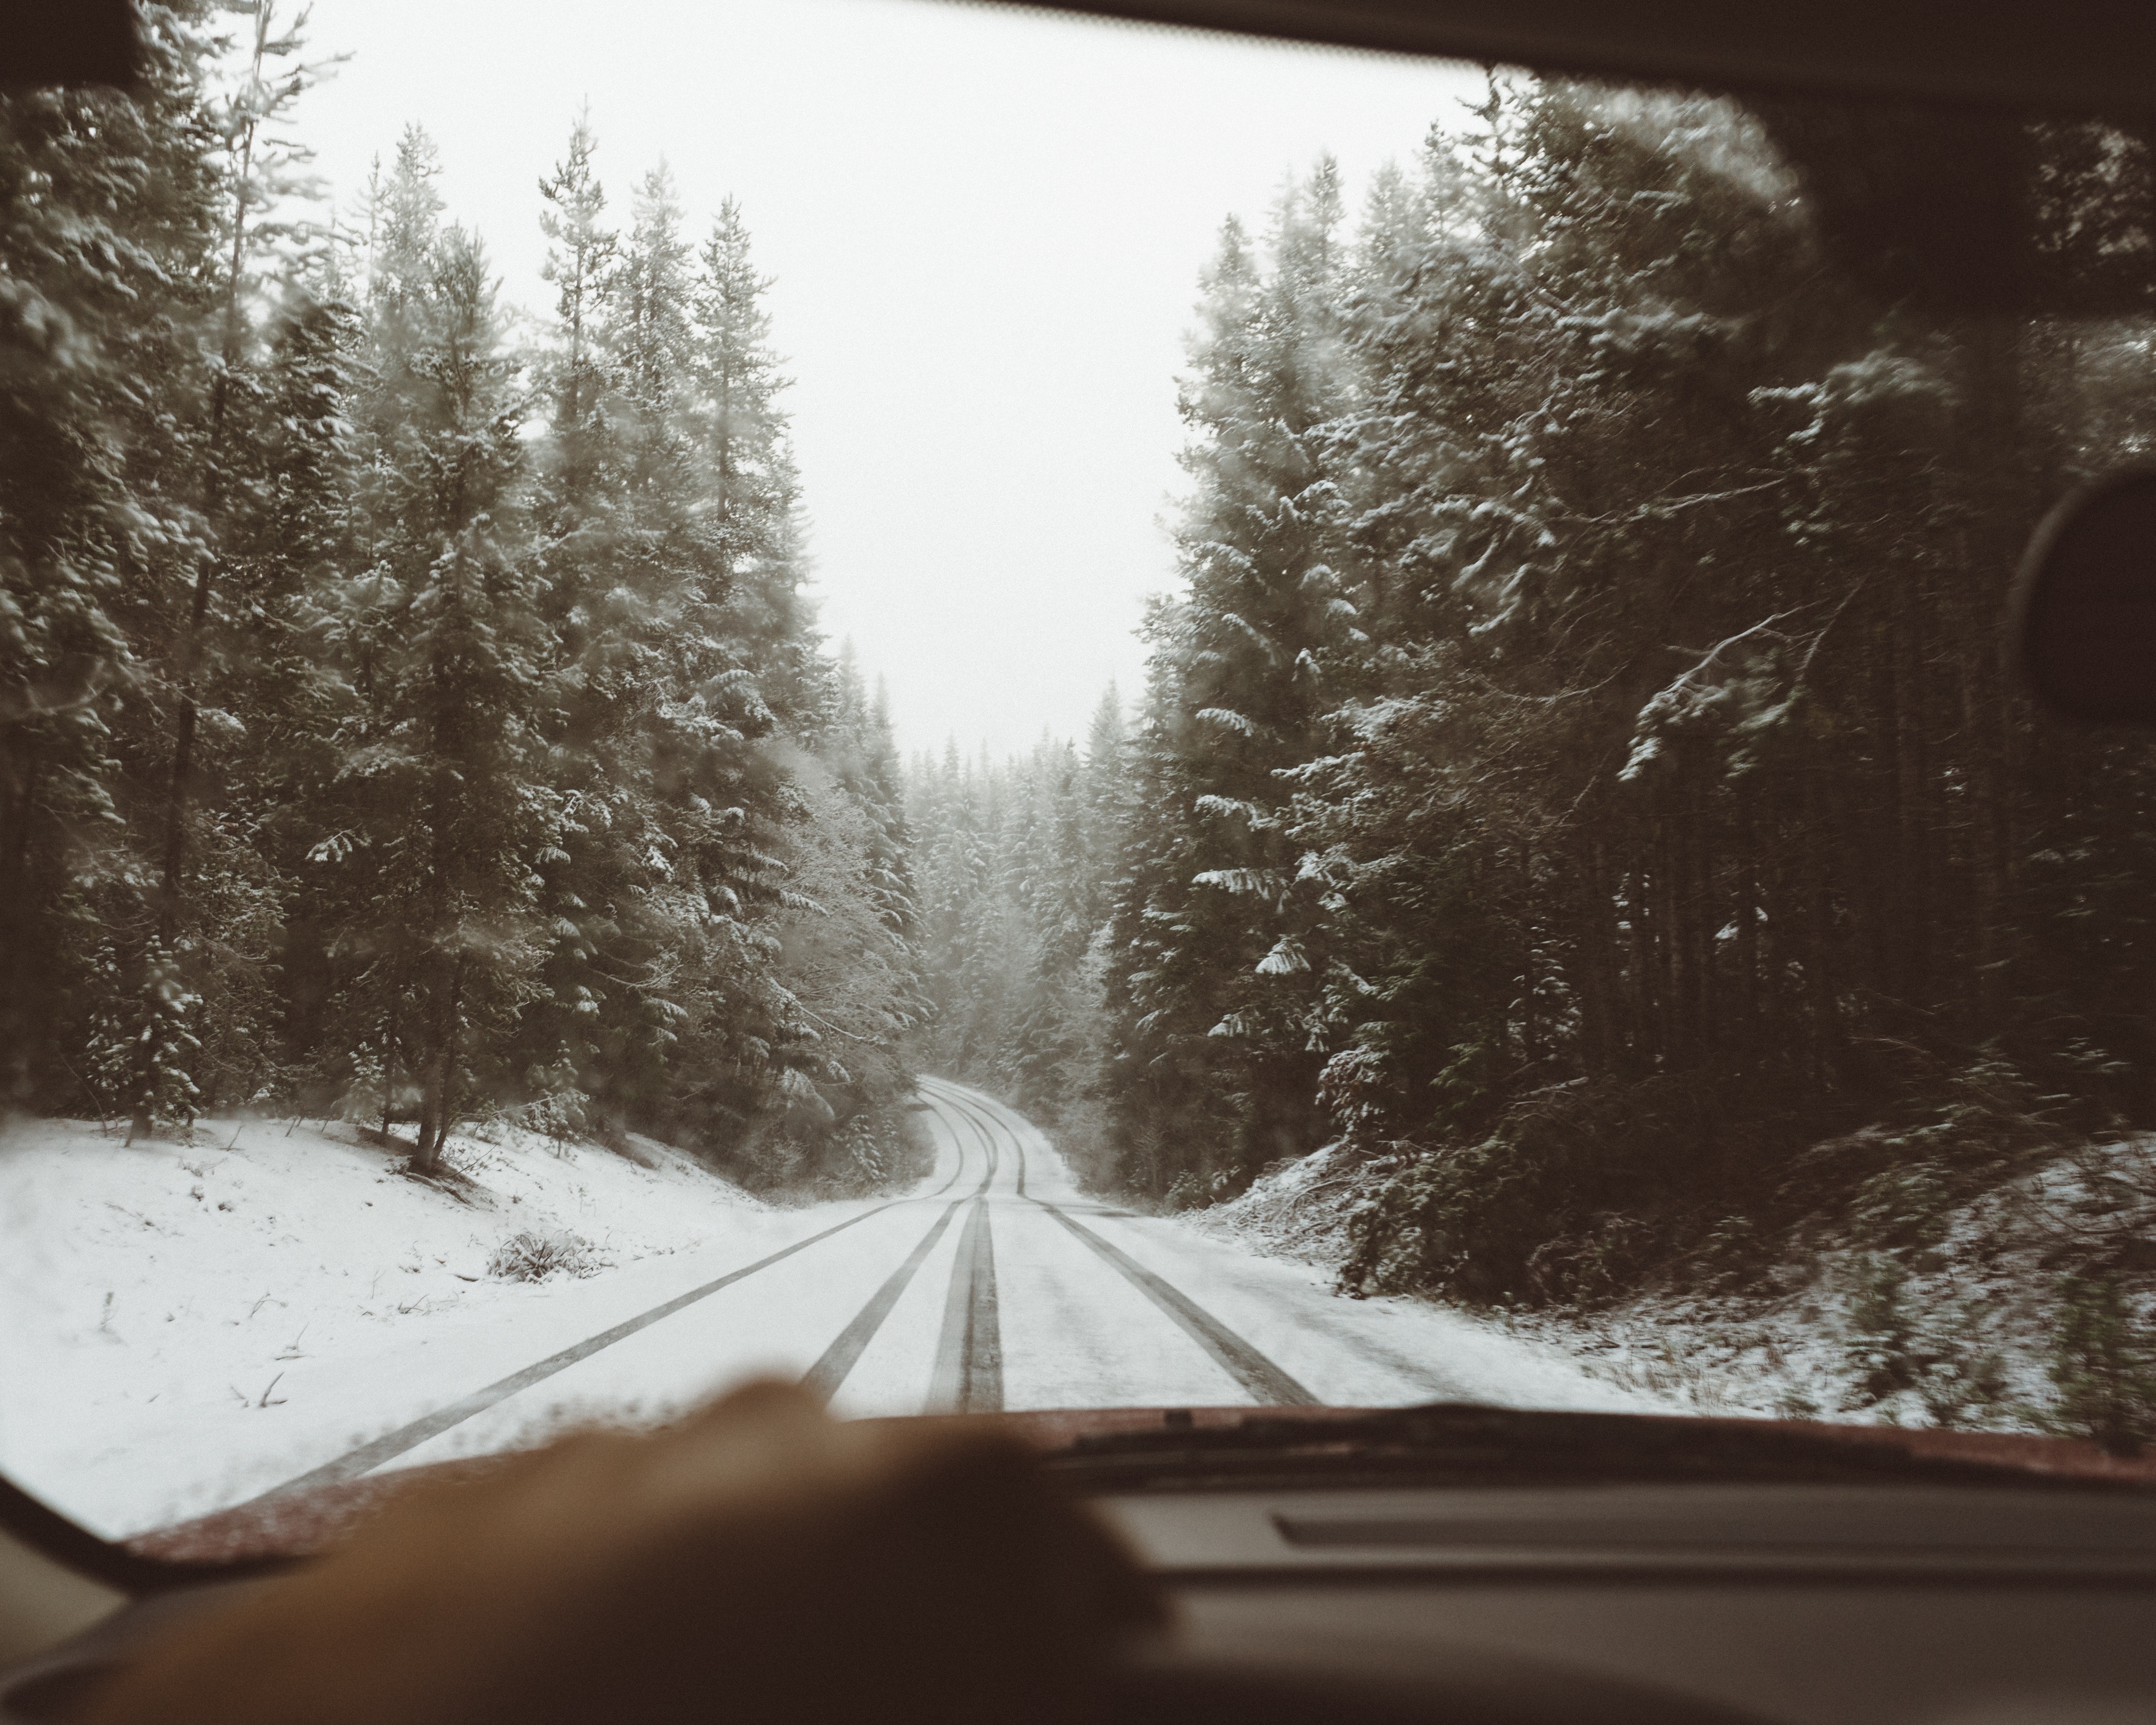
tree, snow, winter, light, sunlight, morning, driving, weather, season, blizzard, freezing